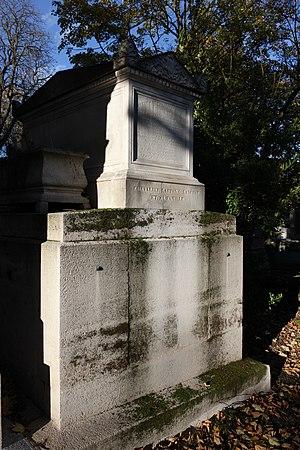
Vue d'ensemble
André-Daniel Laffon de Ladebat, dit aussi Laffon-Ladébat, né le 30 novembre 1746 à Bordeaux et mort le 14 octobre 1829 à Paris, est un financier, homme politique, abolitionniste et philanthrope français.
Charles Laffon de Ladebat est né le 28 octobre 1807 à la Jamaïque.